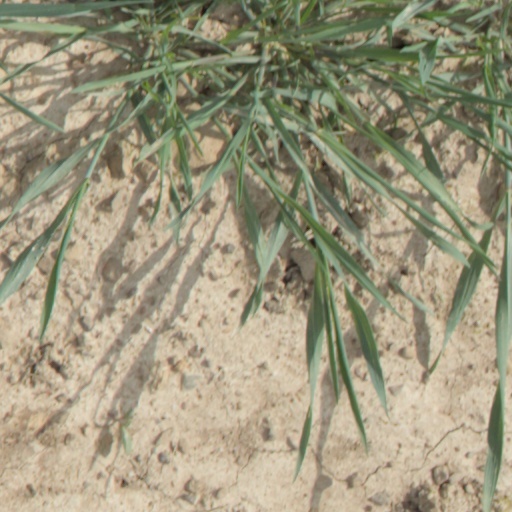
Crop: wheat